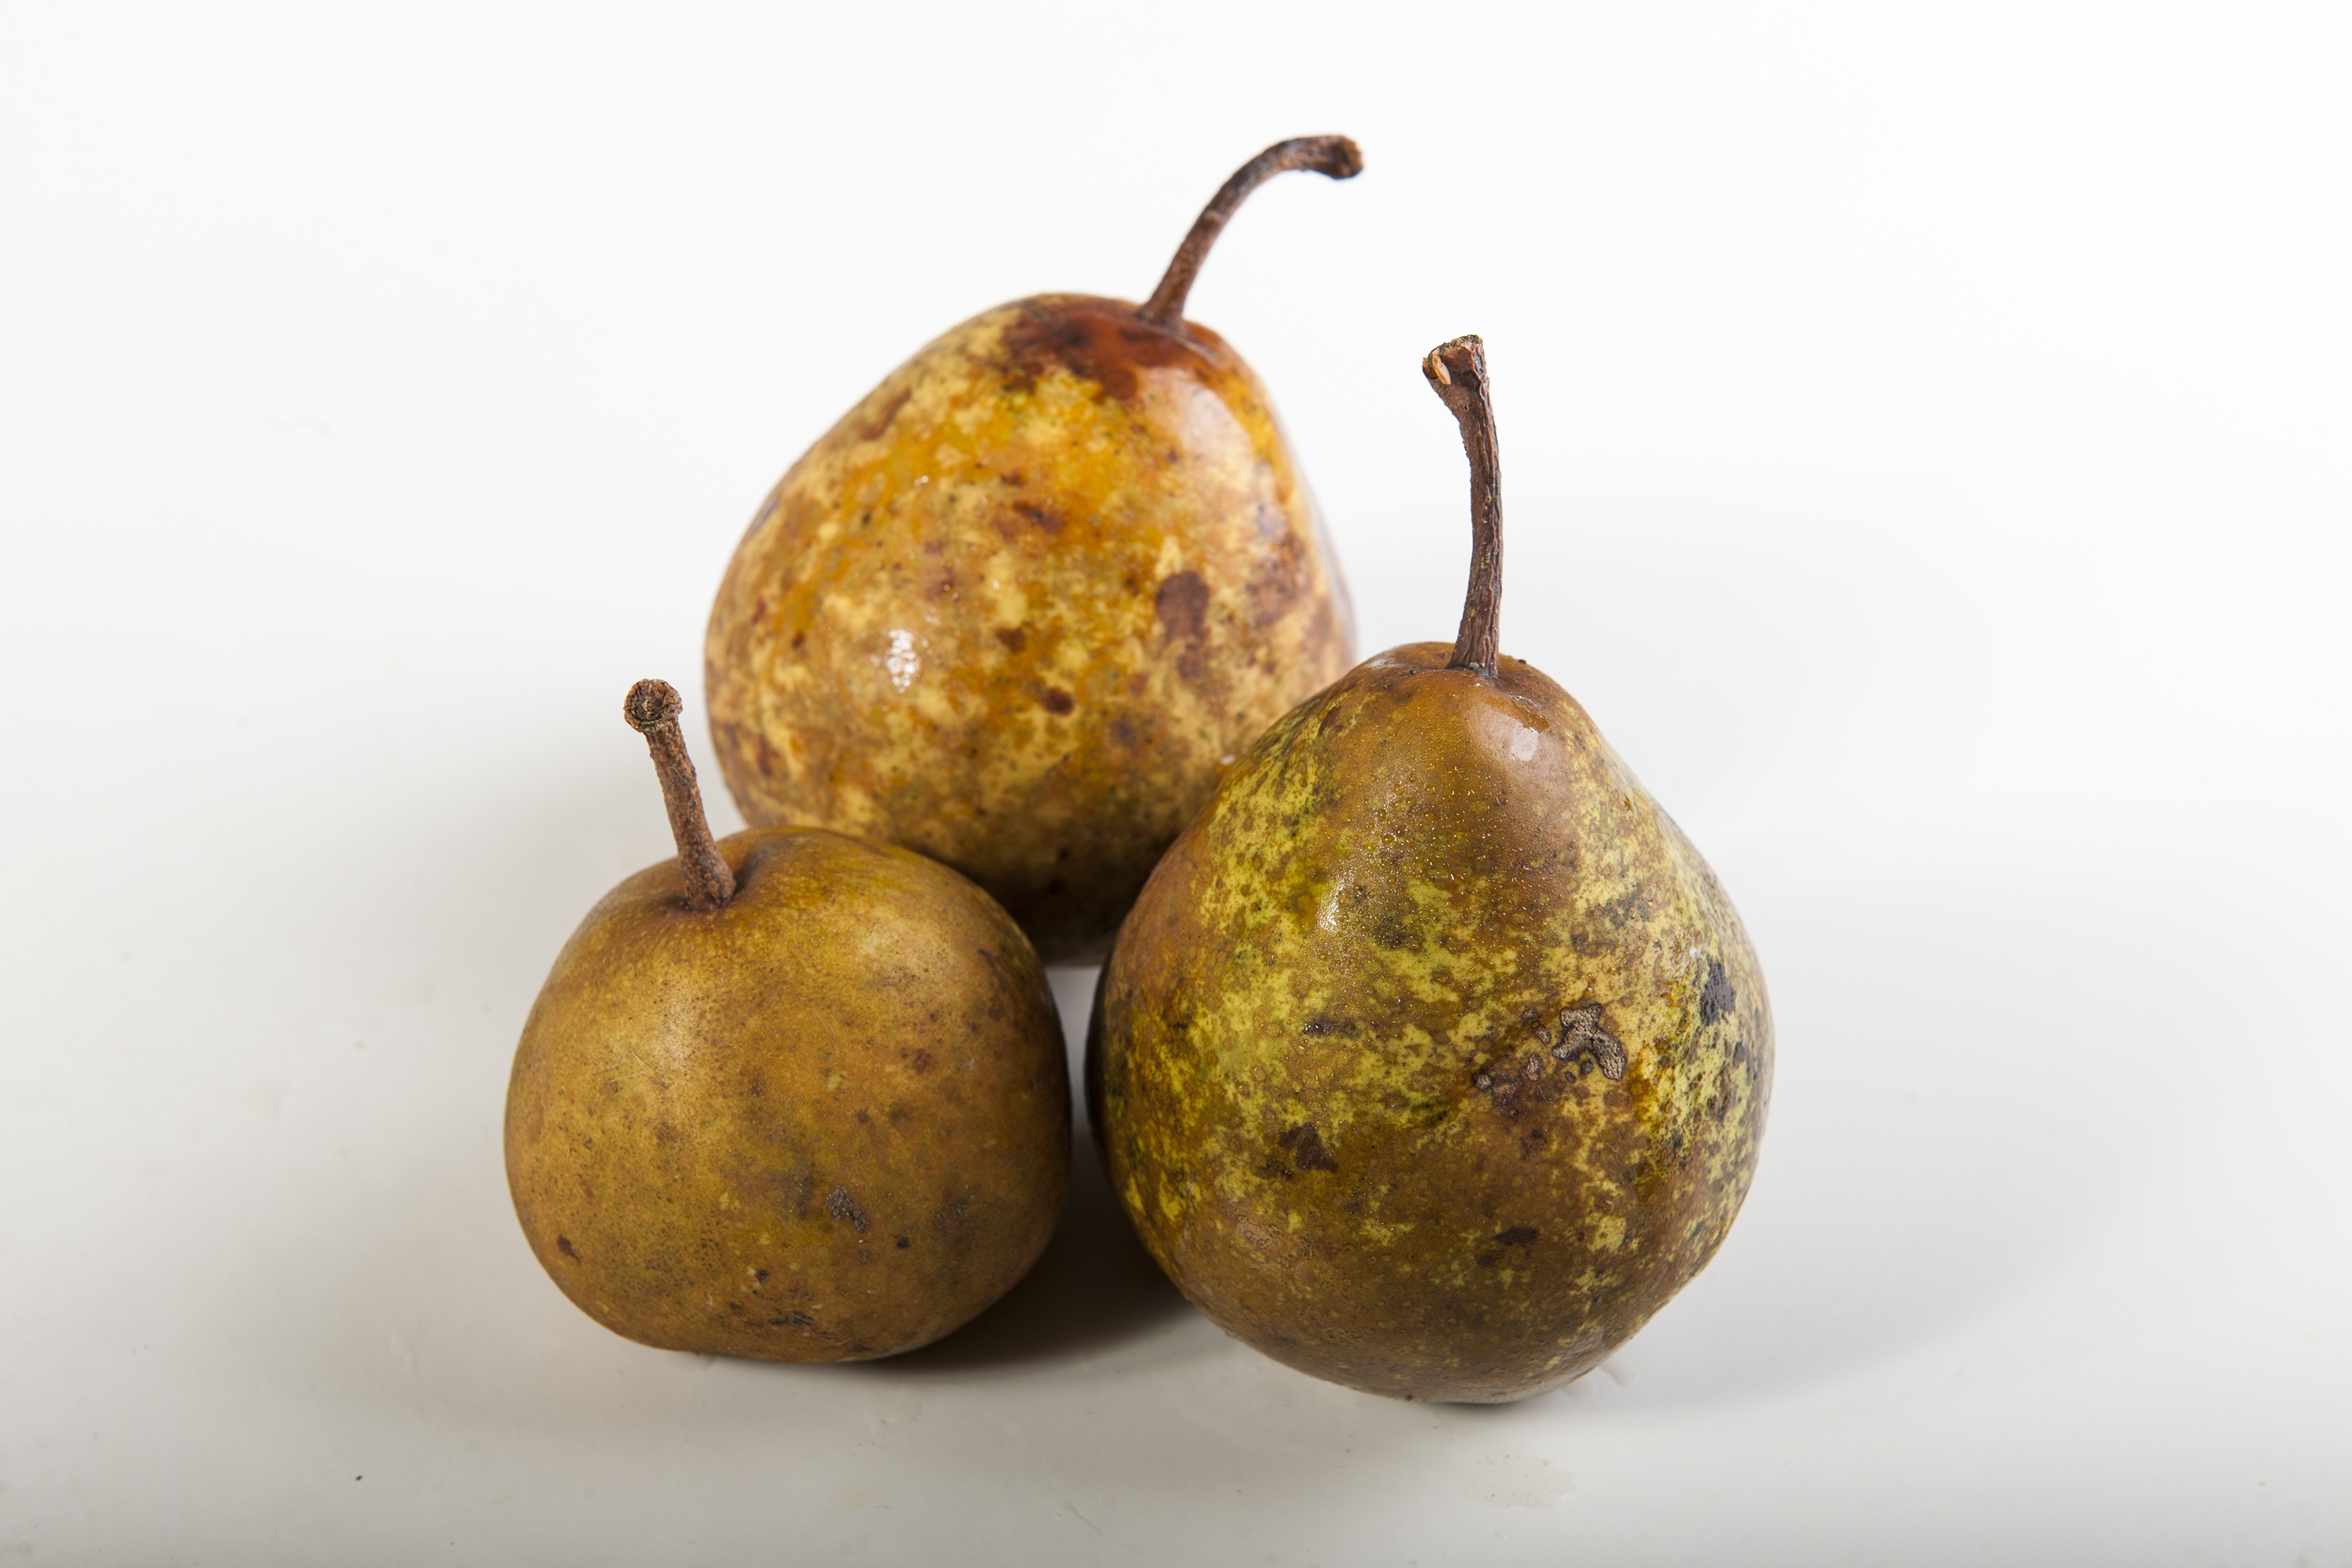
nature, plant, fruit, food, produce, brown, yellow, pear, gourd, coconut, pears, fruit tree, flowering plant, land plant